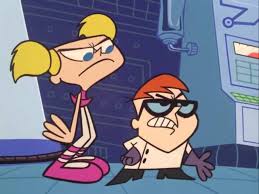
Portrait style: Cartoon Portrait